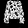
Label: Shirt